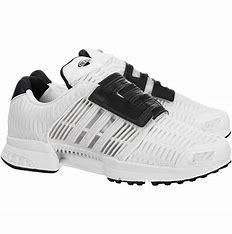
Brand: Adidas
Model: Climacool 1